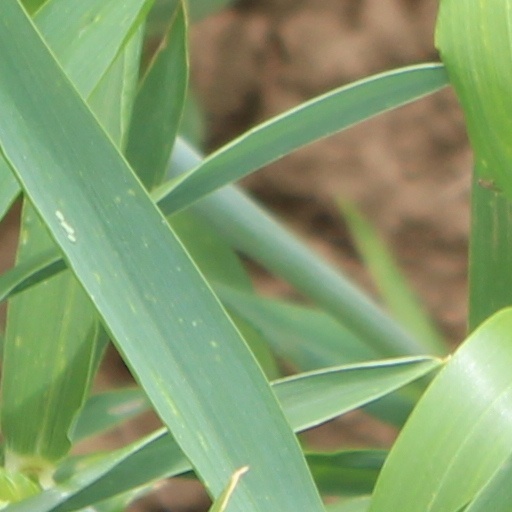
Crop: wheat